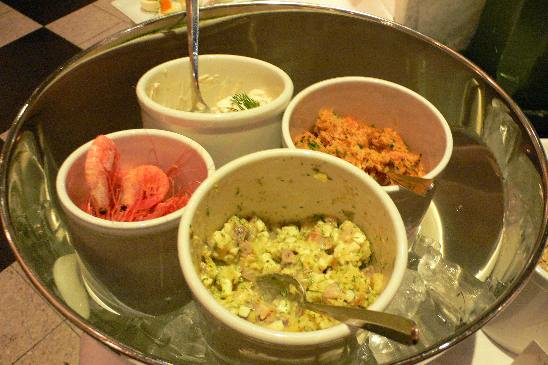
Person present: No